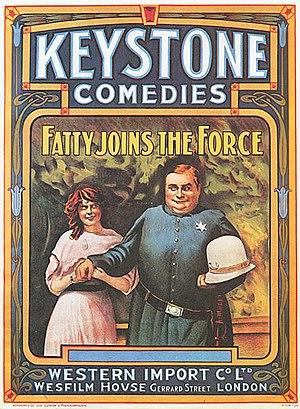
Fatty policeman est une comédie burlesque américaine réalisée par George Nichols sortie en 1913.